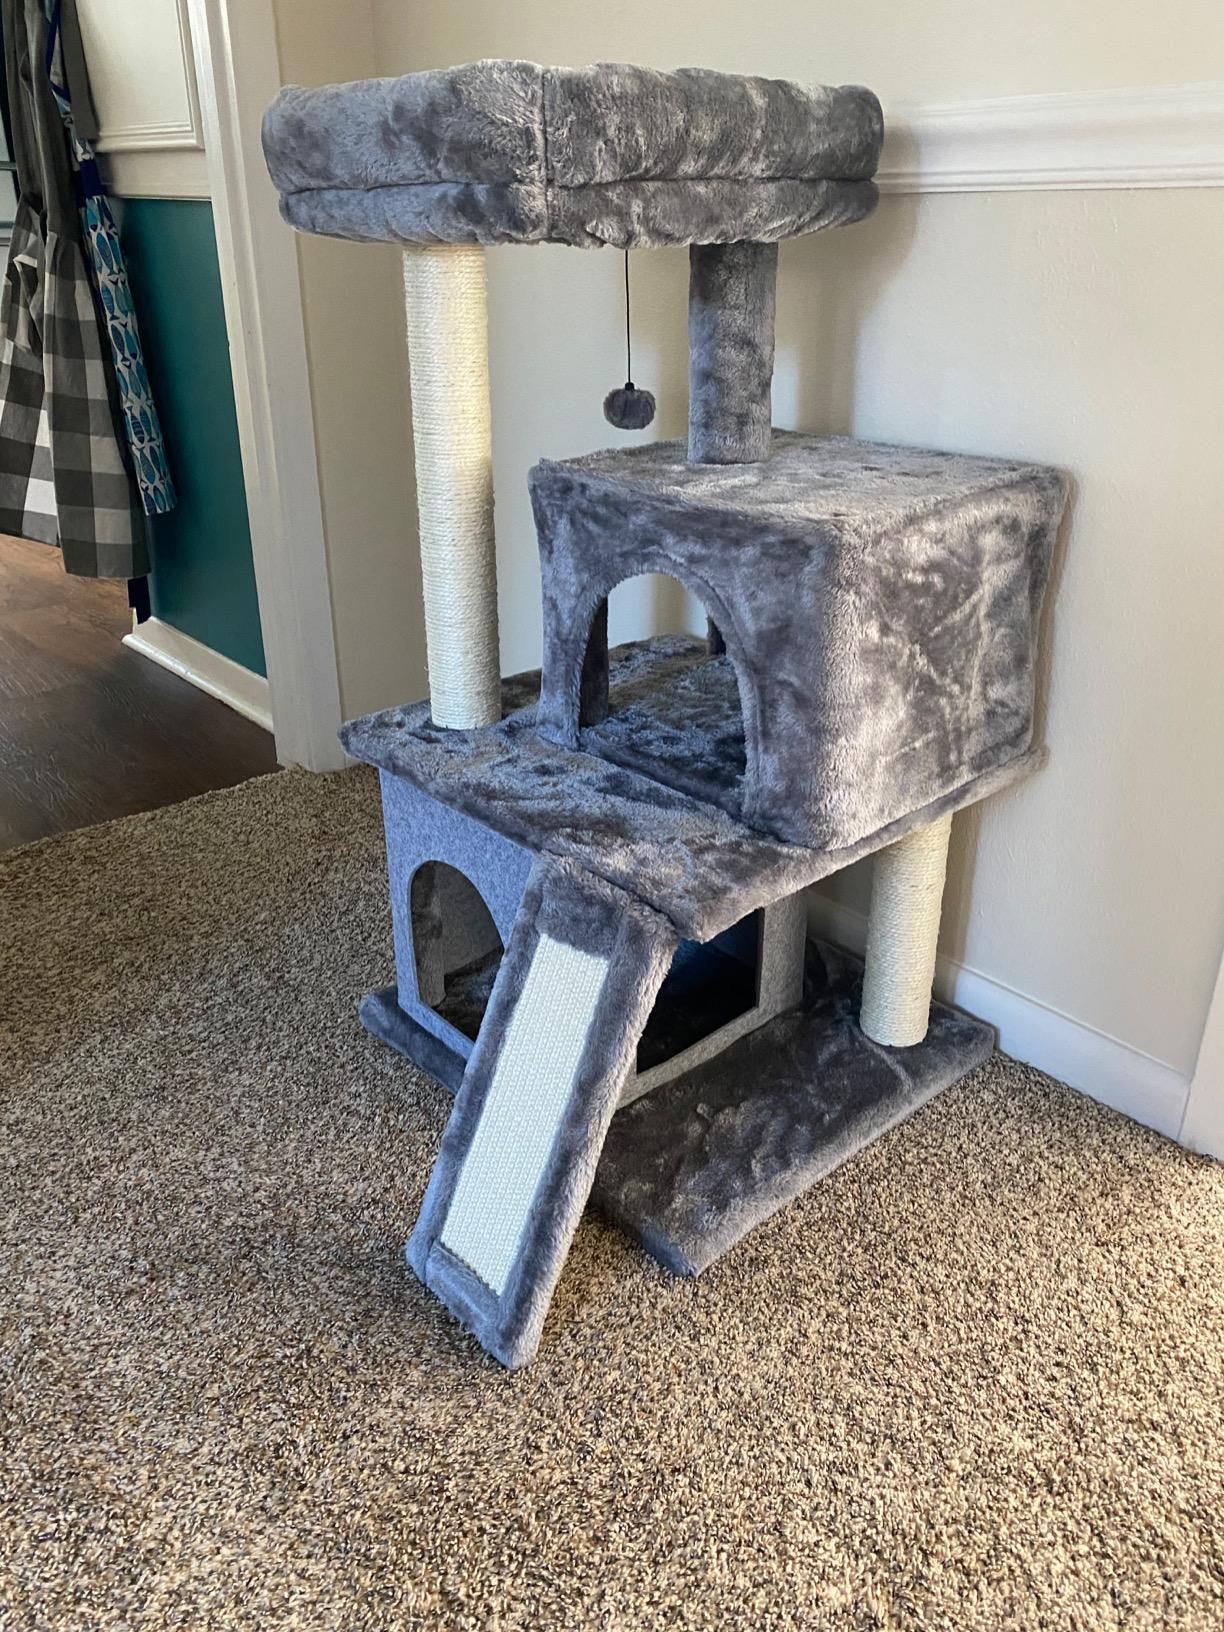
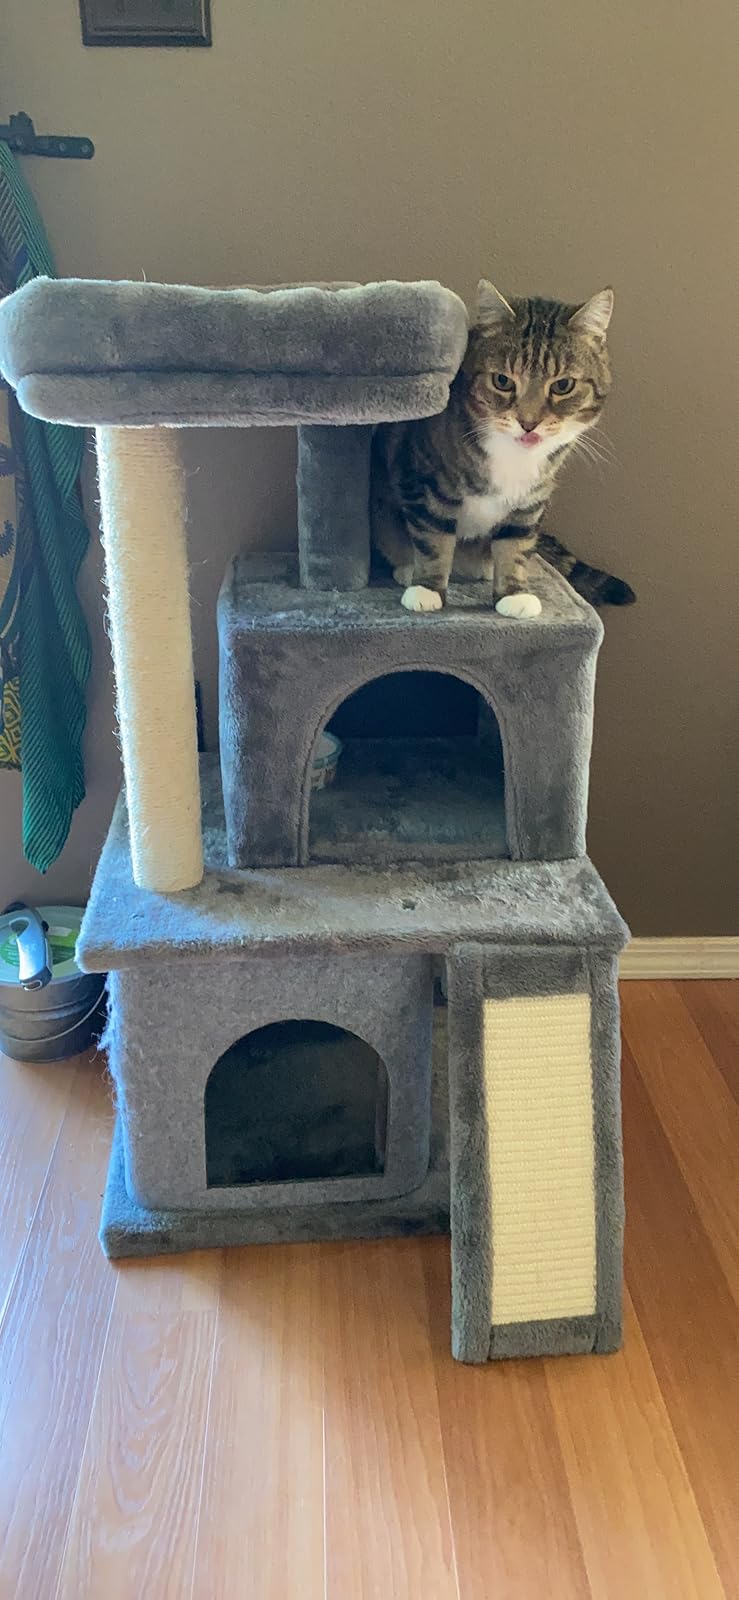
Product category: items_cat tree
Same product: yes